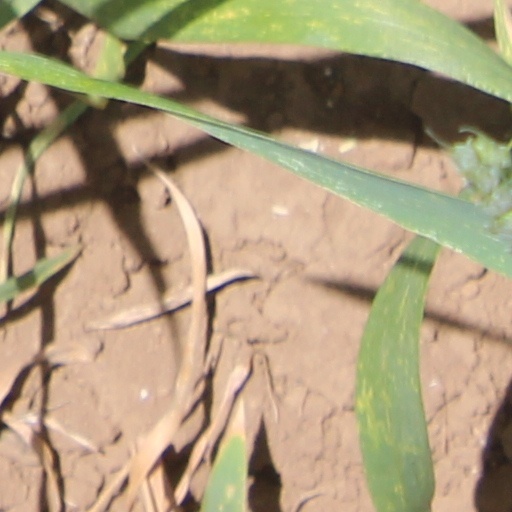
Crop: wheat